1st Regiment Greek Light Infantry

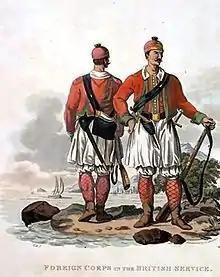
Depiction of two soldiers of the sister regiment in 1812. The uniforms of the 1st would have been similar, except with yellow instead of green facings, and lower laced shoes instead of boots

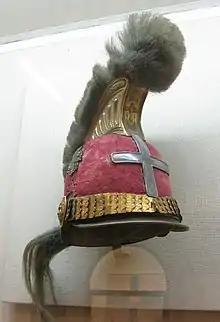
Theodoros Kolokotronis' regimental helmet (the cross is a later personal addition)

The men of the regiment were reported as wearing "Albanian dress" in 1810; their orders stated "clothing and accoutrements were to be made in the Albanian fashion". Enlisted men wore red jackets with yellow cuffs, facings, and trim; for the officers, these were gold and white, over a white shirt, "foustanella", breeches and stockings.